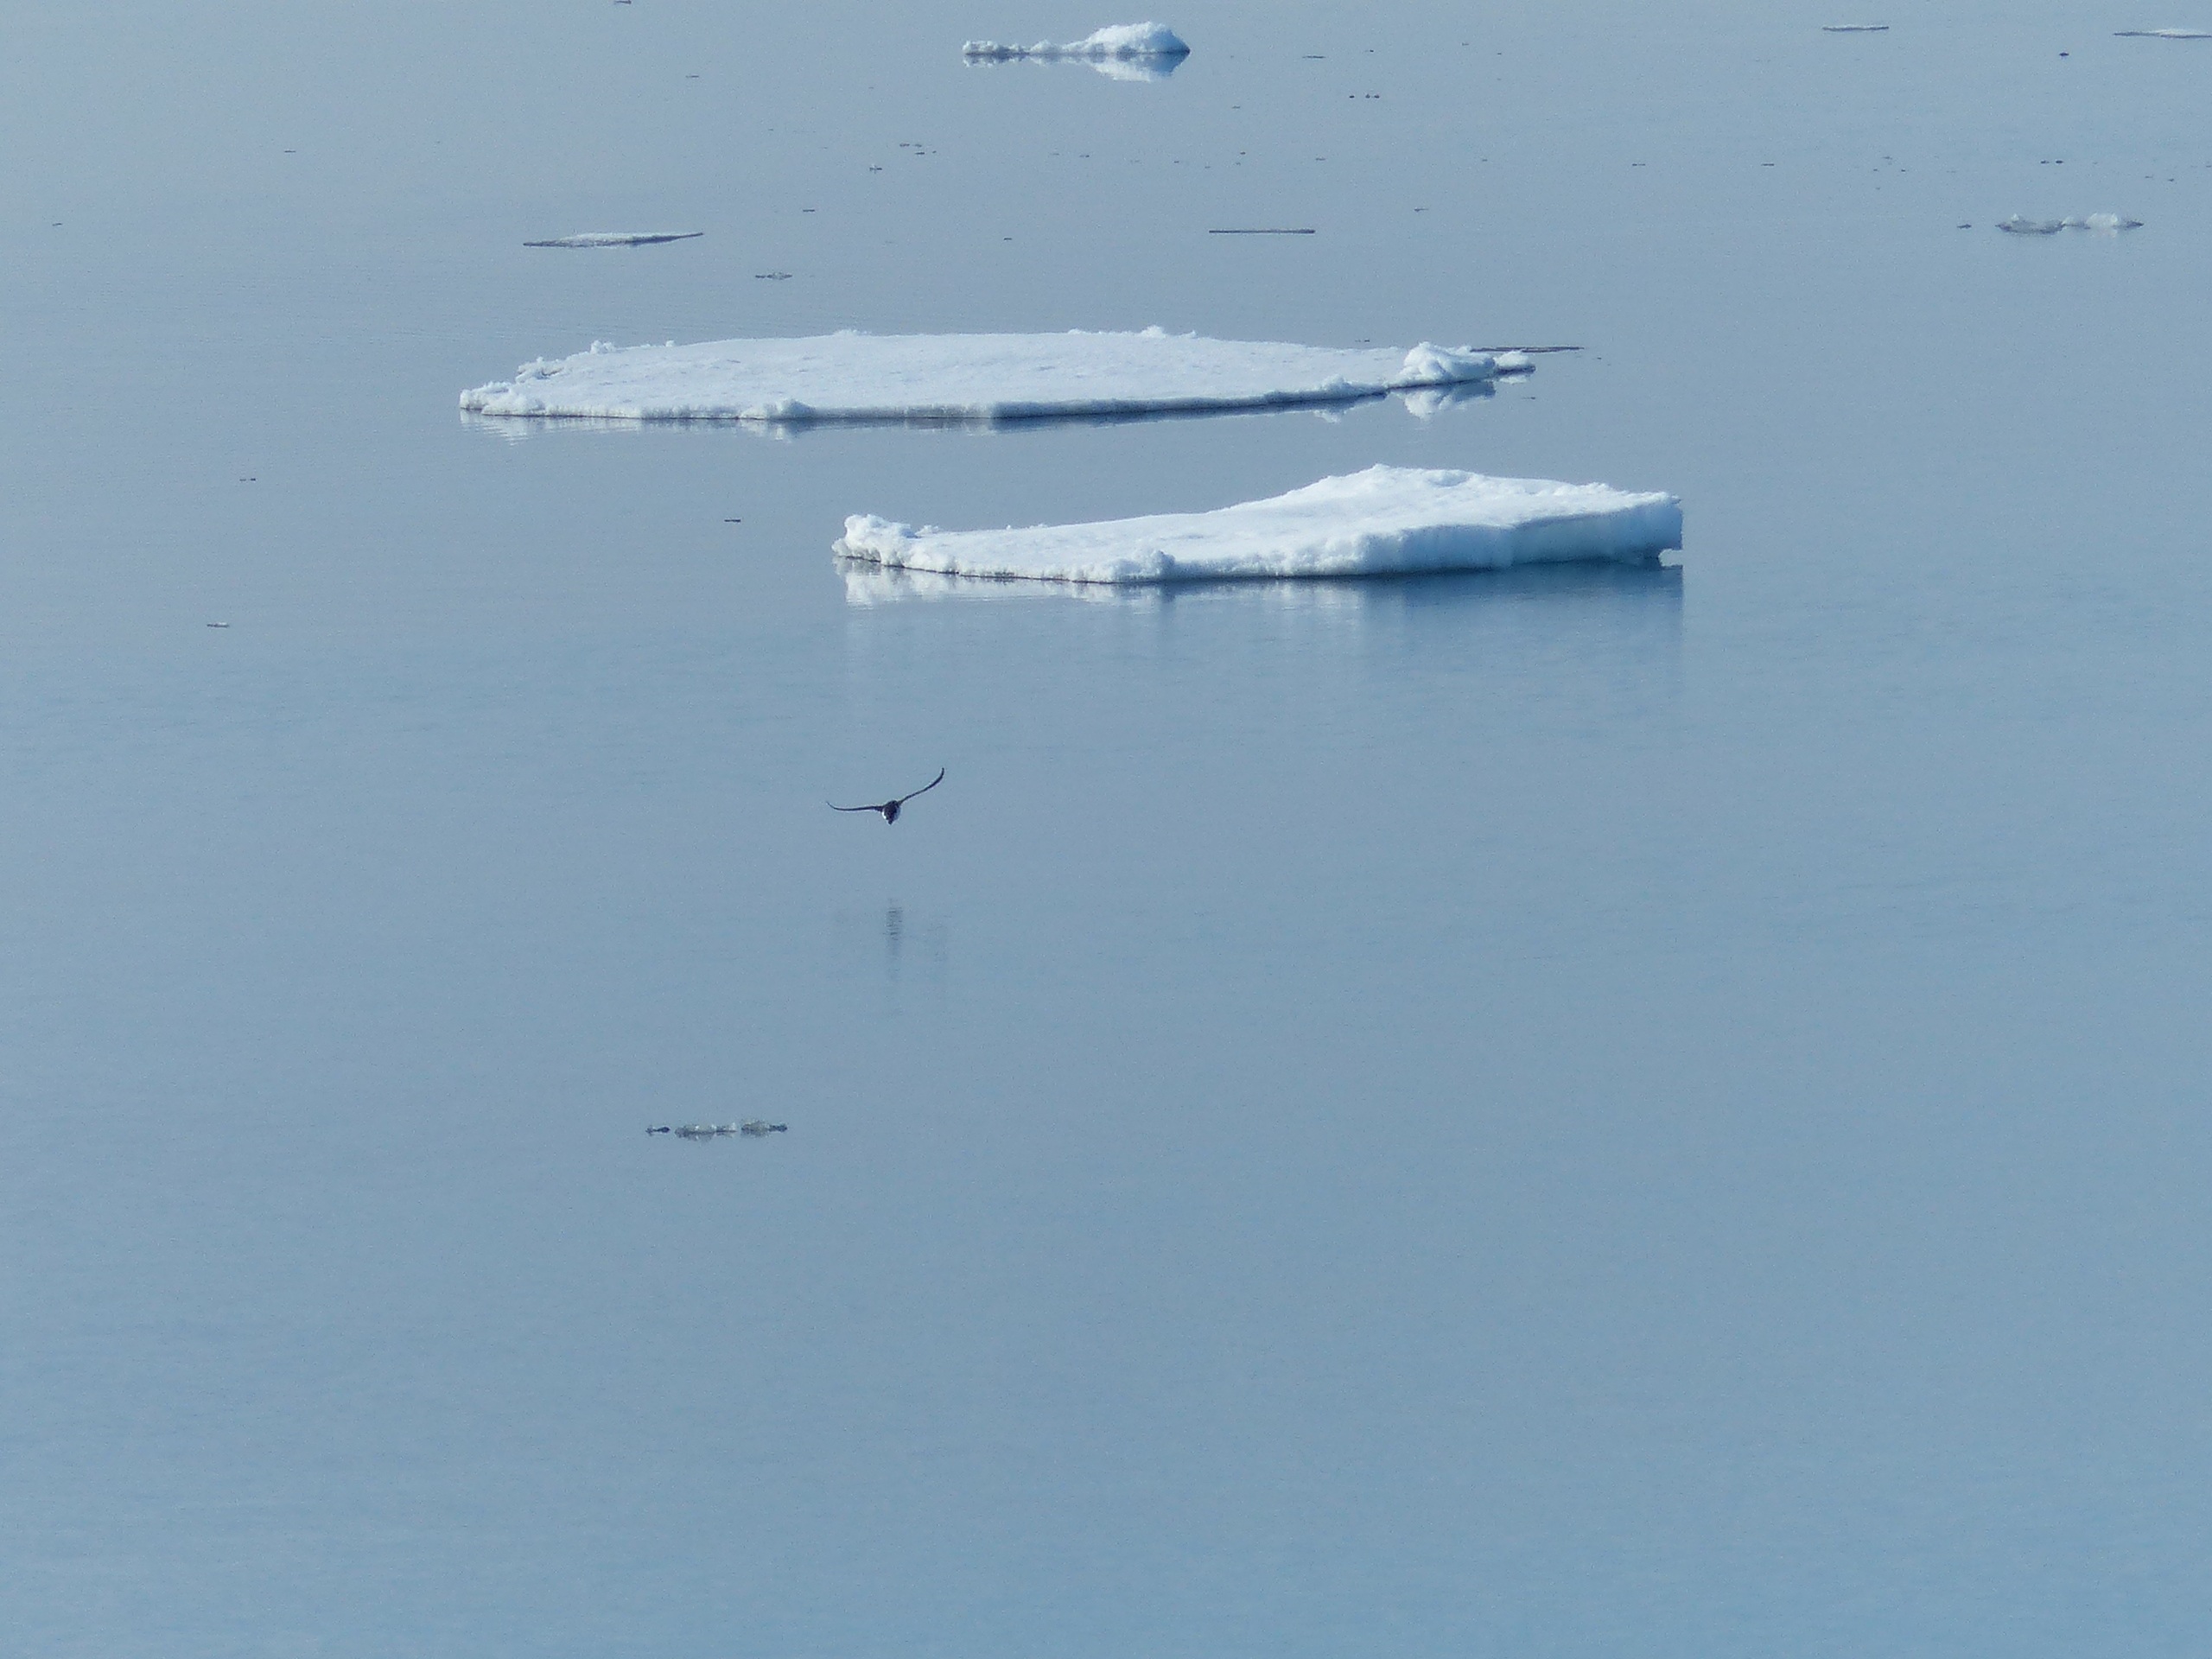
sea, water, cold, winter, bird, wing, airplane, aircraft, ice, vehicle, airline, gull, aviation, flight, art, airliner, ice floe, air force, jet aircraft, norwegian sea, military aircraft, atmosphere of earth